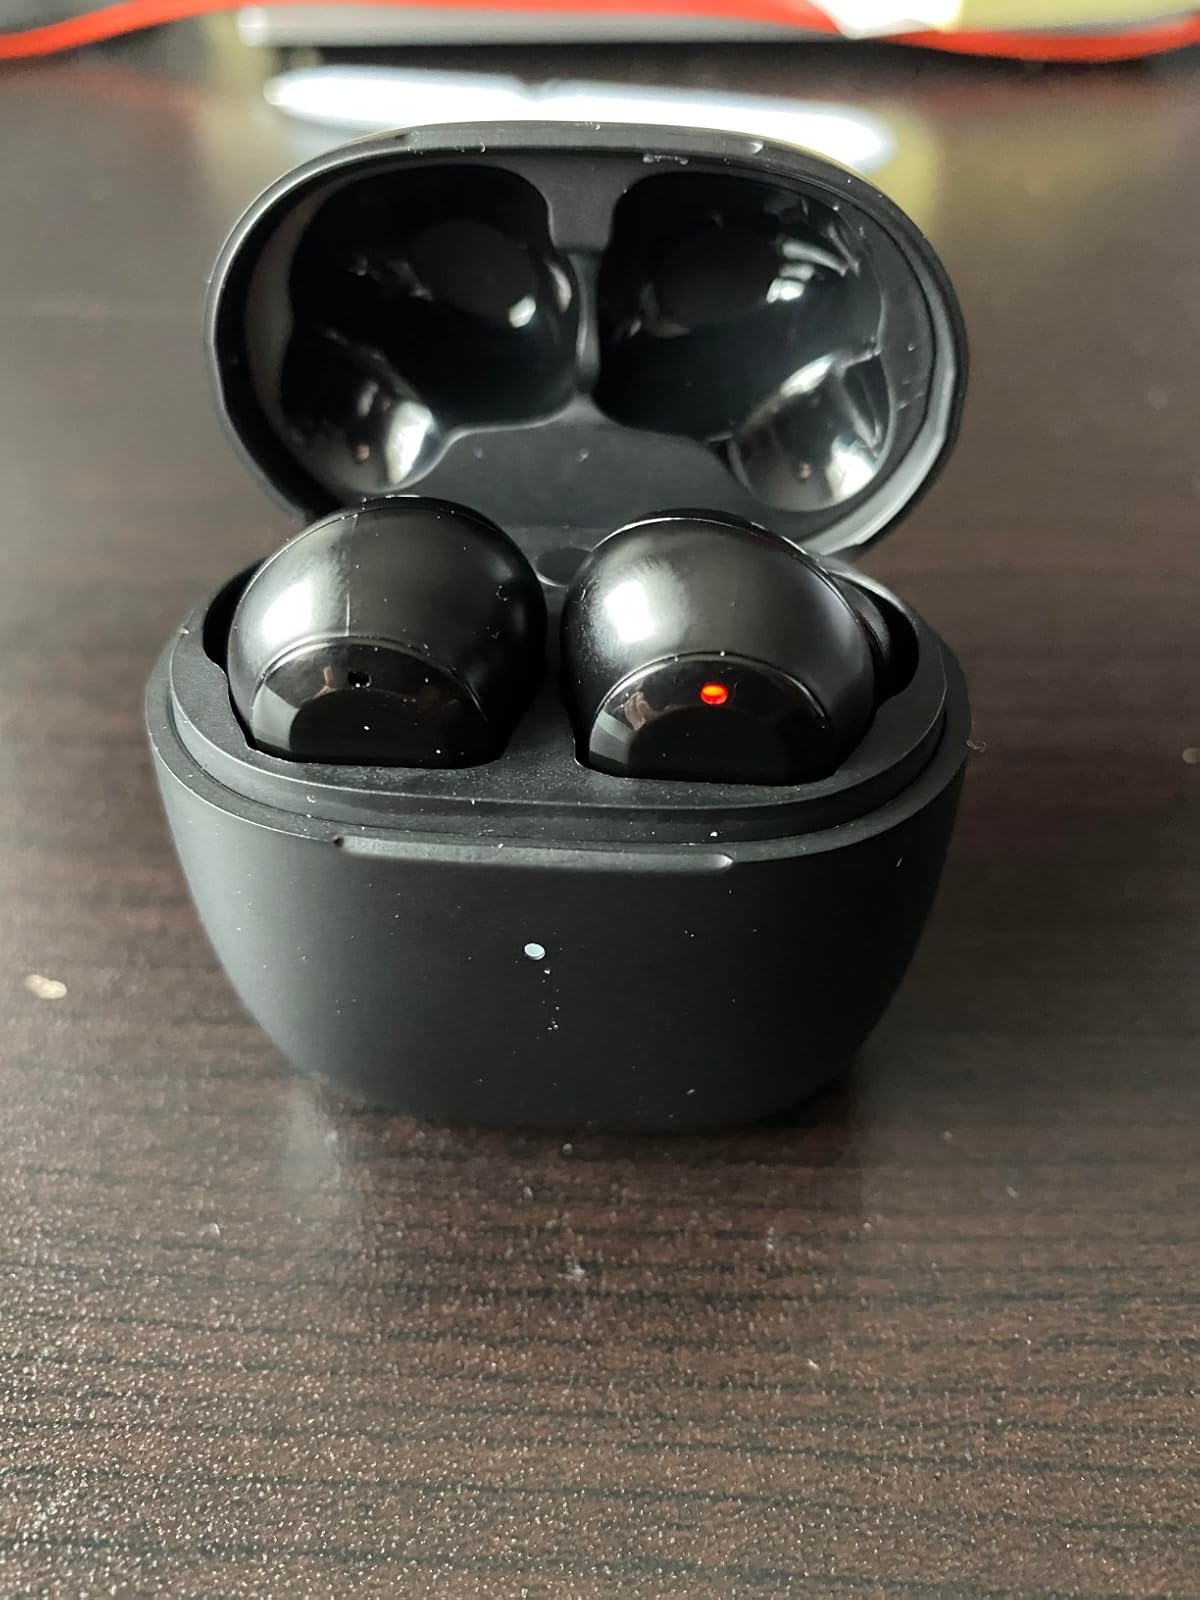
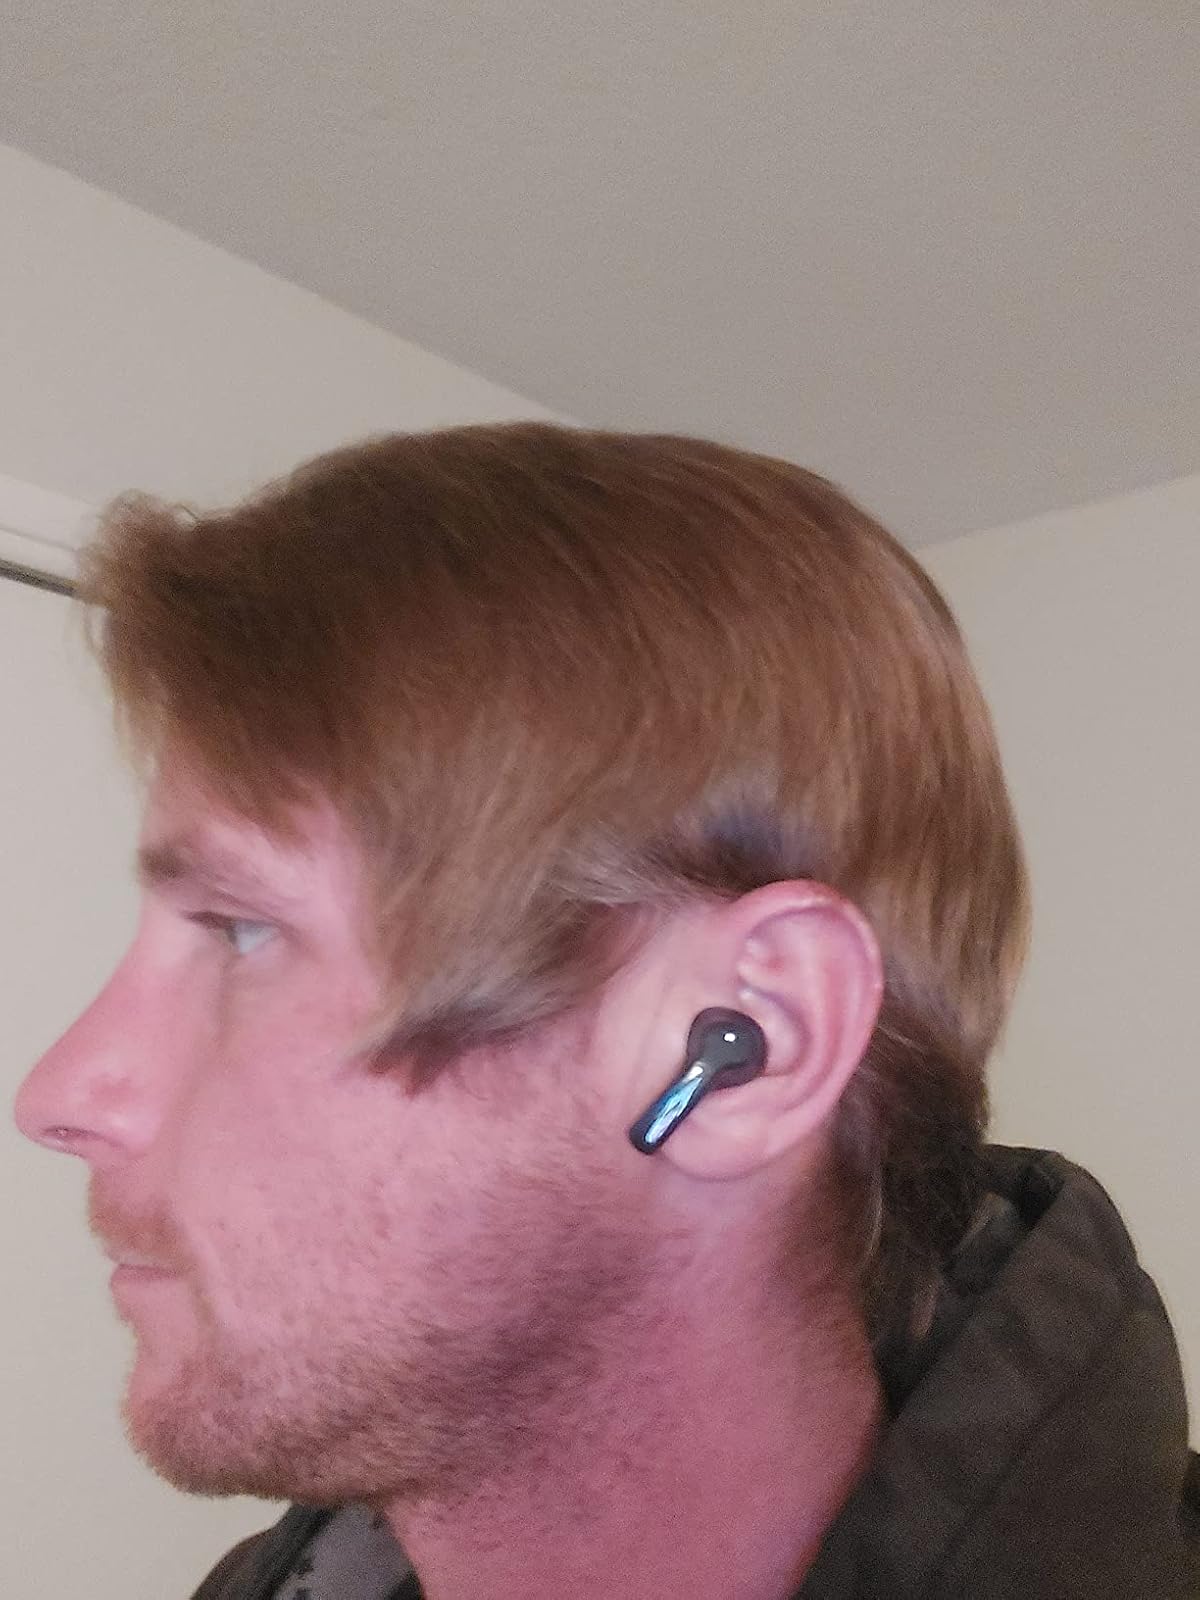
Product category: earbuds
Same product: no